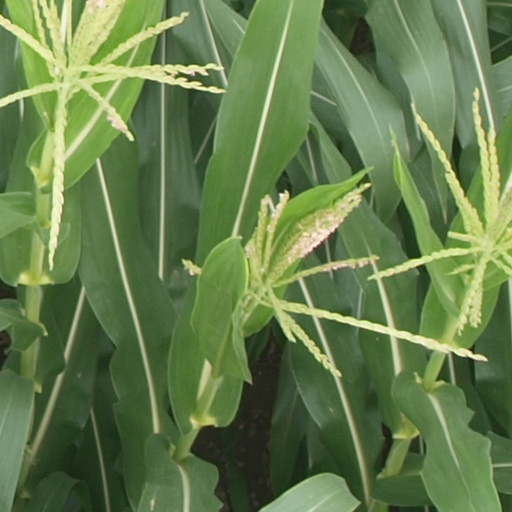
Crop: maize; corn